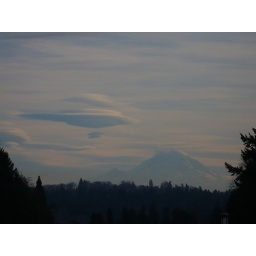
Alien ship cloud over UW (2)